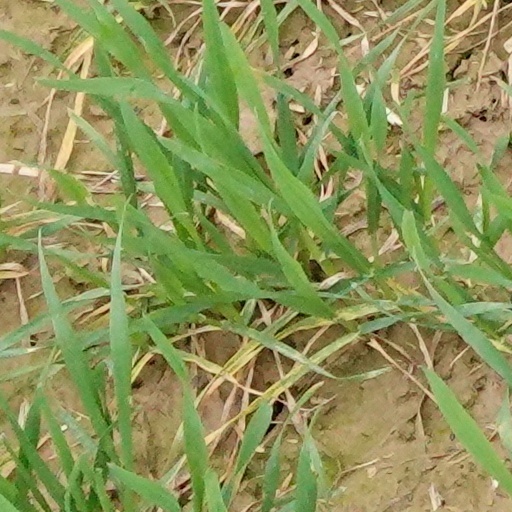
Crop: wheat